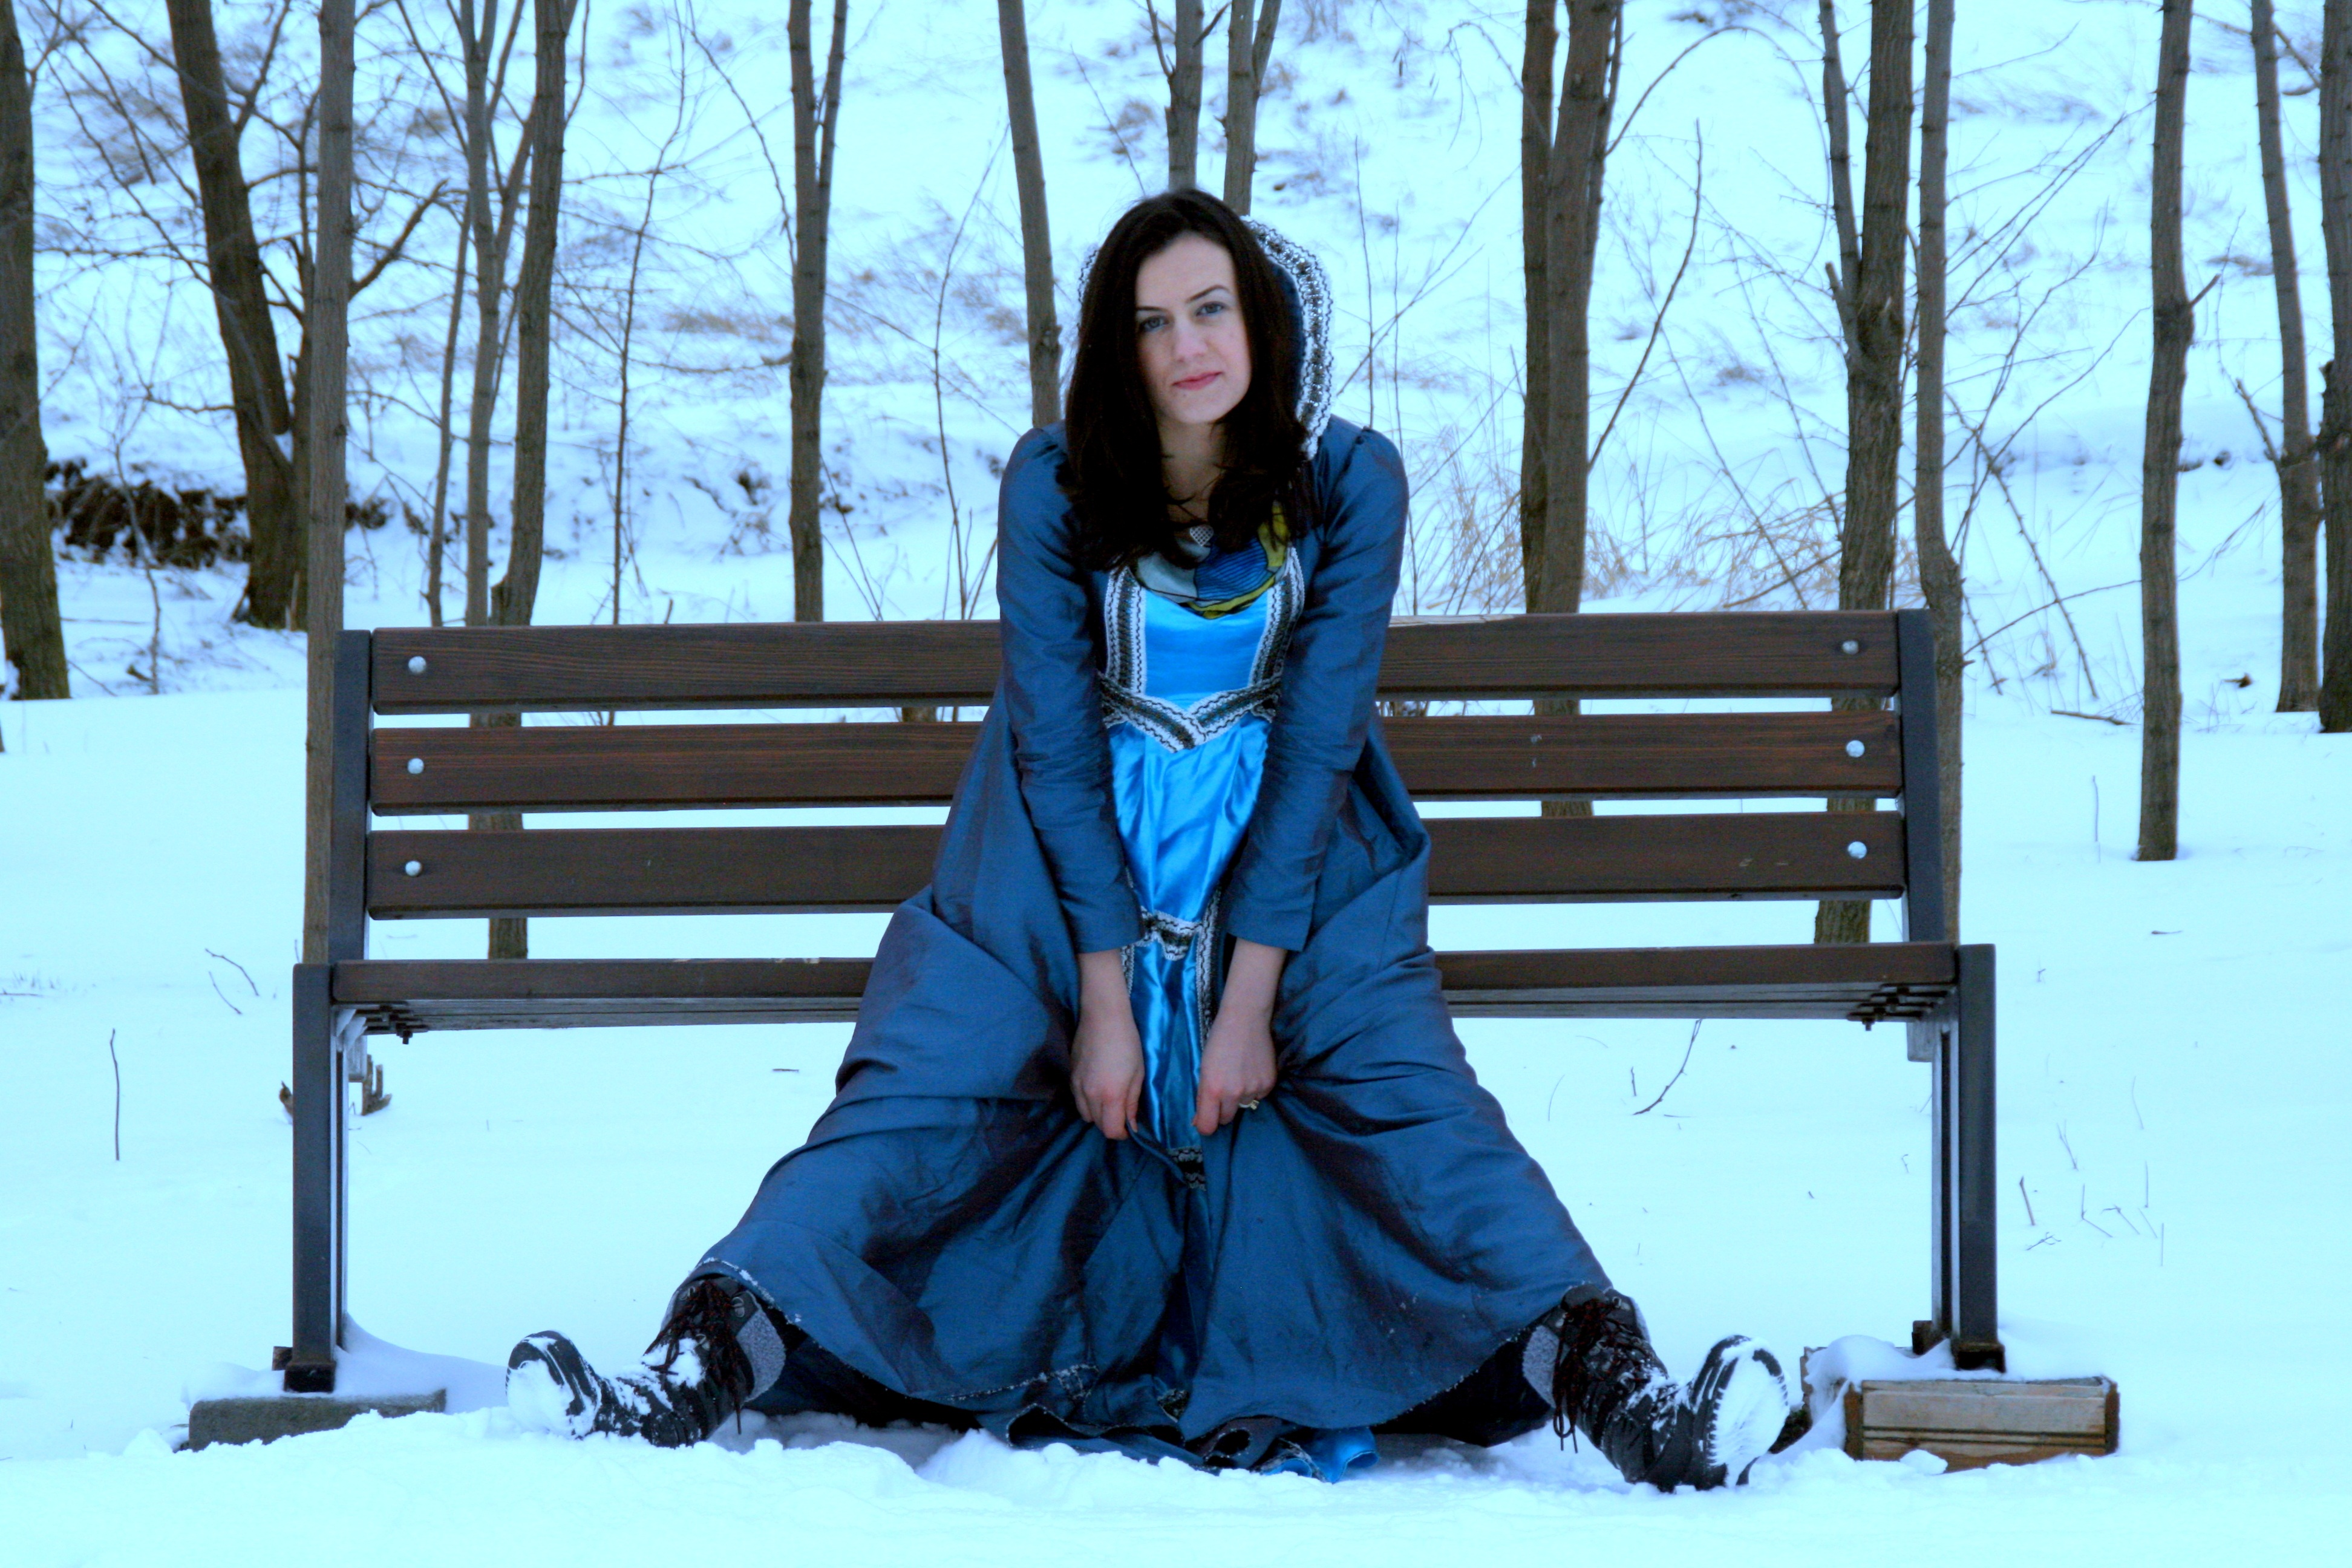
snow, winter, girl, spring, sitting, weather, fashion, blue, clothing, season, dress, footwear, nice, princess, photo shoot, human positions